S'more

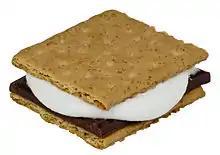
A s'more made with graham cracker, marshmallow, and chocolate

A s'more (alternatively spelled smore, pronounced , or ) is a confection consisting of toasted marshmallow and chocolate sandwiched between two pieces of graham crackers. S'mores are popular in the United States and Canada, and are traditionally cooked over a campfire.